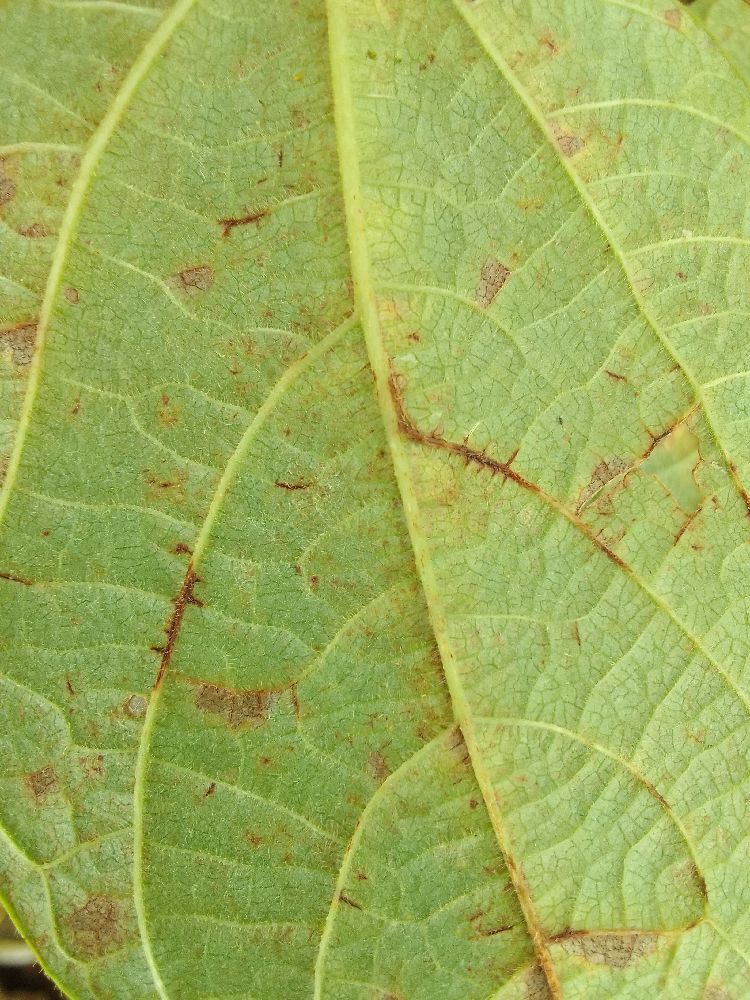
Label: anthracnose